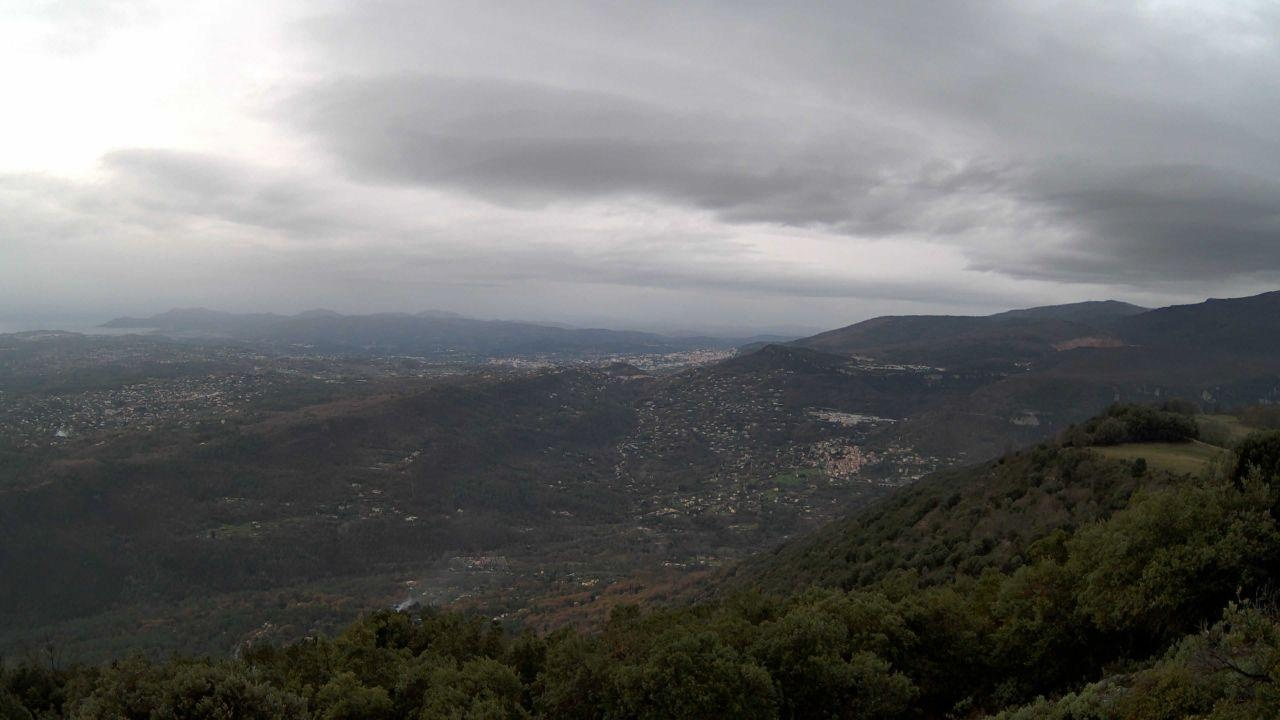
Fire: no
Smoke: yes